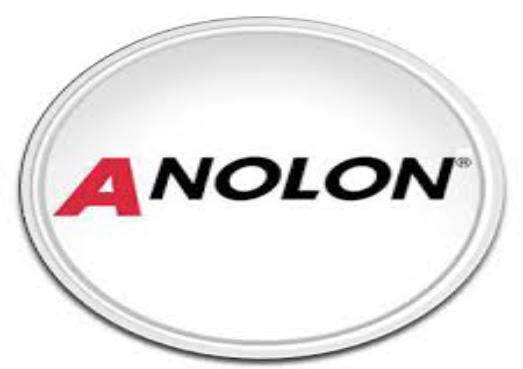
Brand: anolon
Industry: Necessities